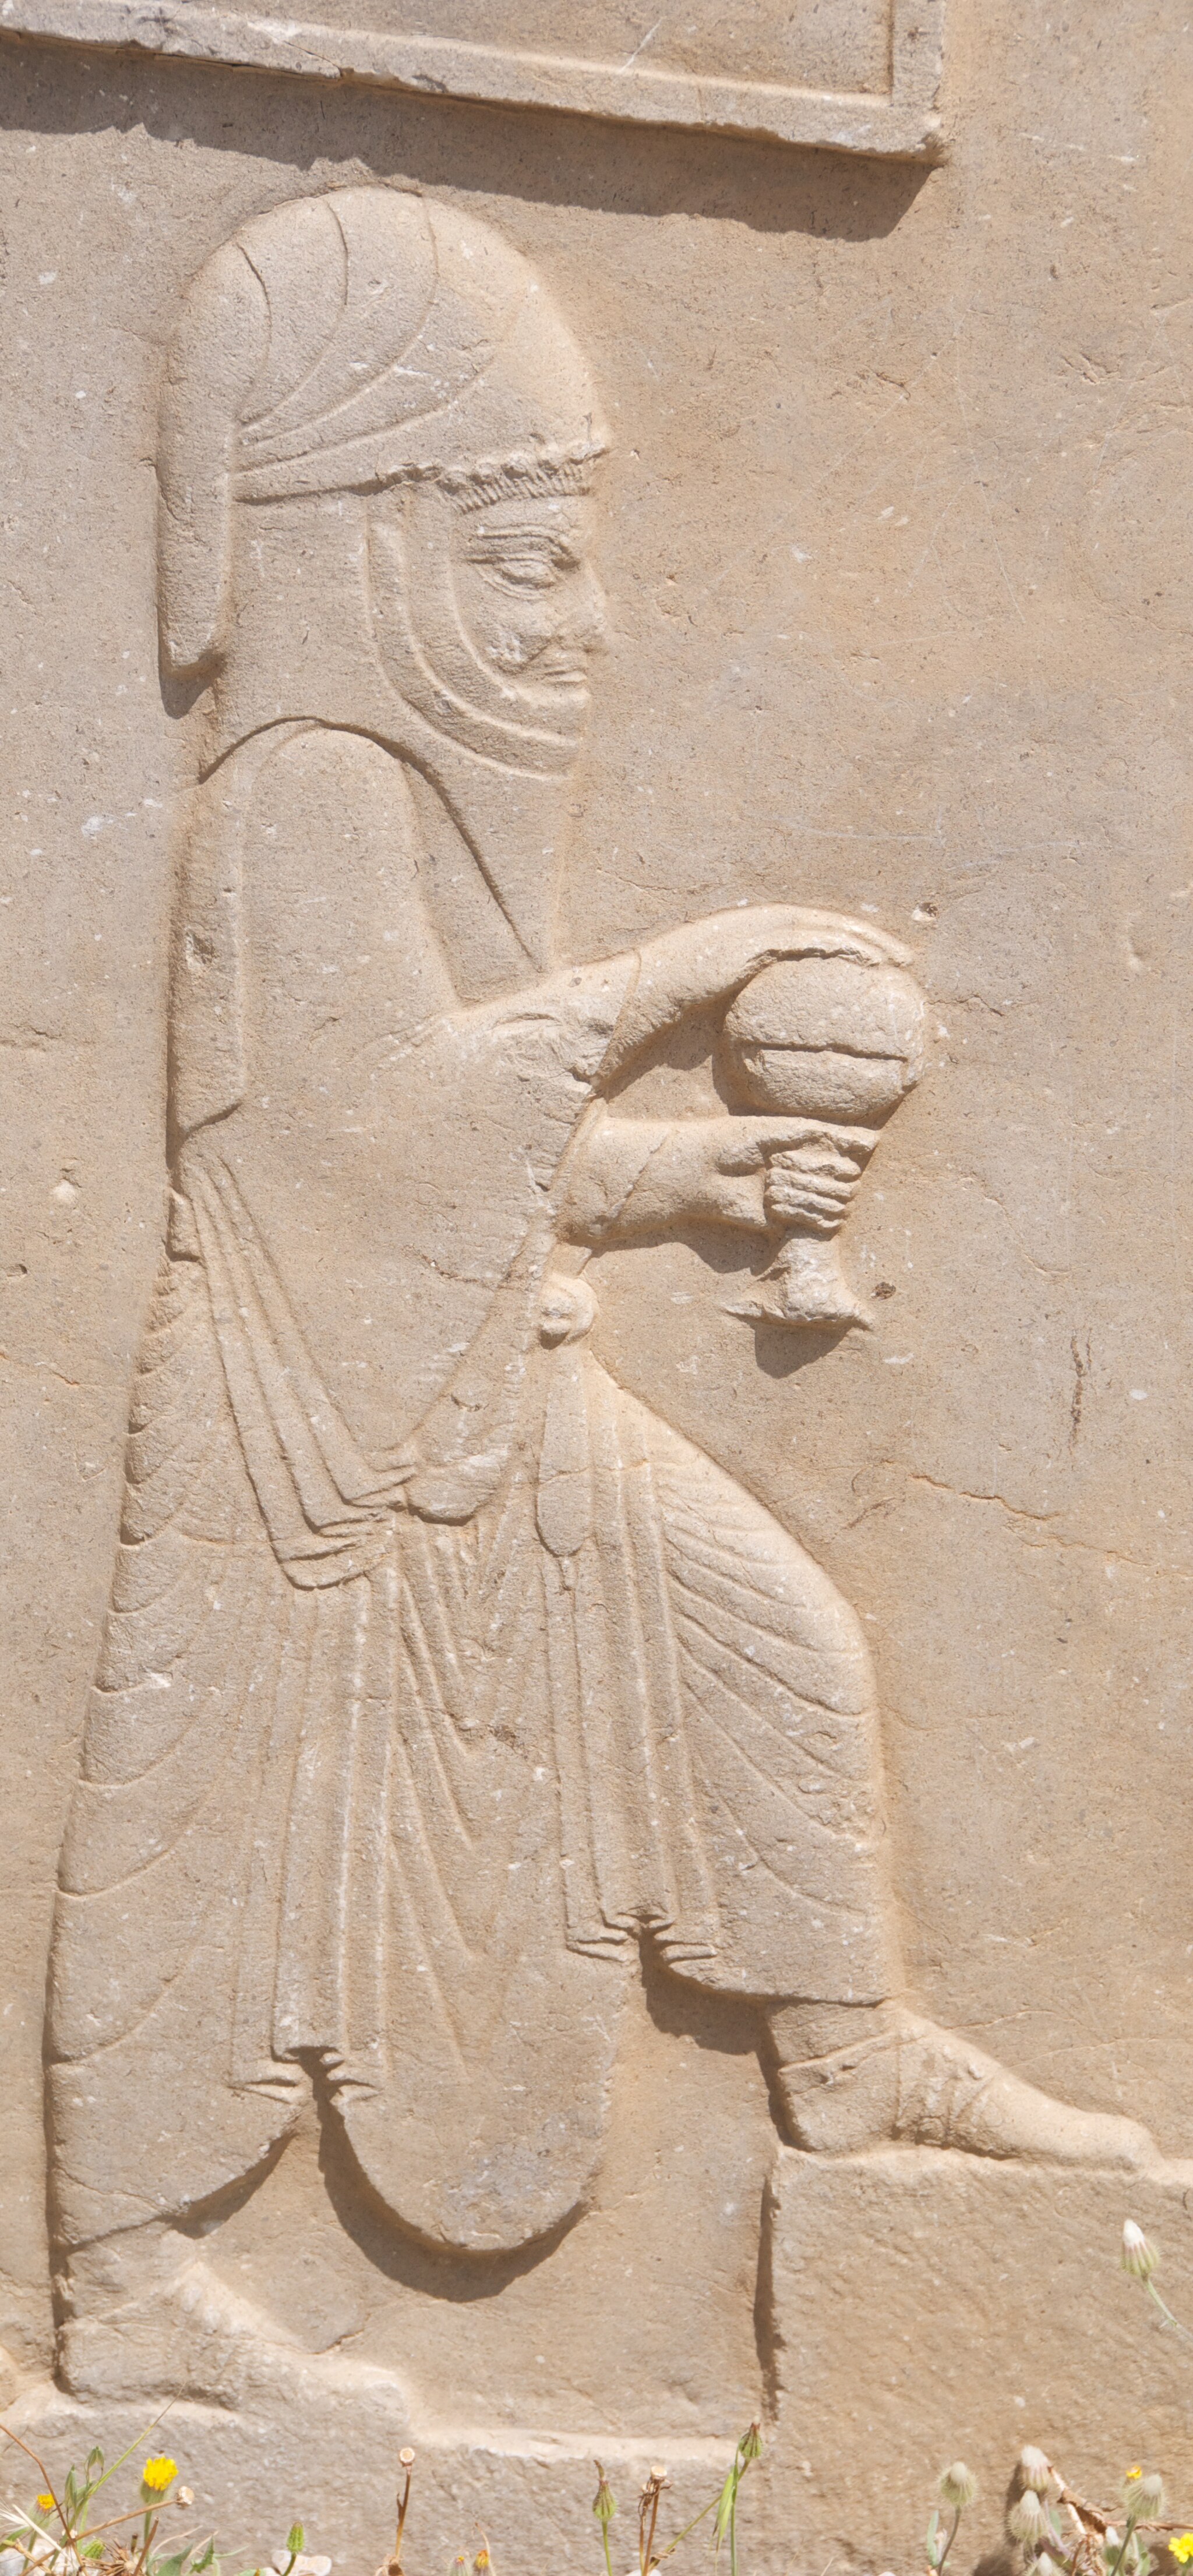
Title: Bas Relief of Tribute Bearer, Persepolis, Iran (4693761179)
Description: Bas Relief of Tribute Bearer, Persepolis, Iran
Date: 2010-04-19 11:45
Categories: Taken with Nikon D300, Flickr images reviewed by File Upload Bot (Magnus Manske), 2010 in Persepolis, Reliefs of gift-bearing delegations in Persepolis